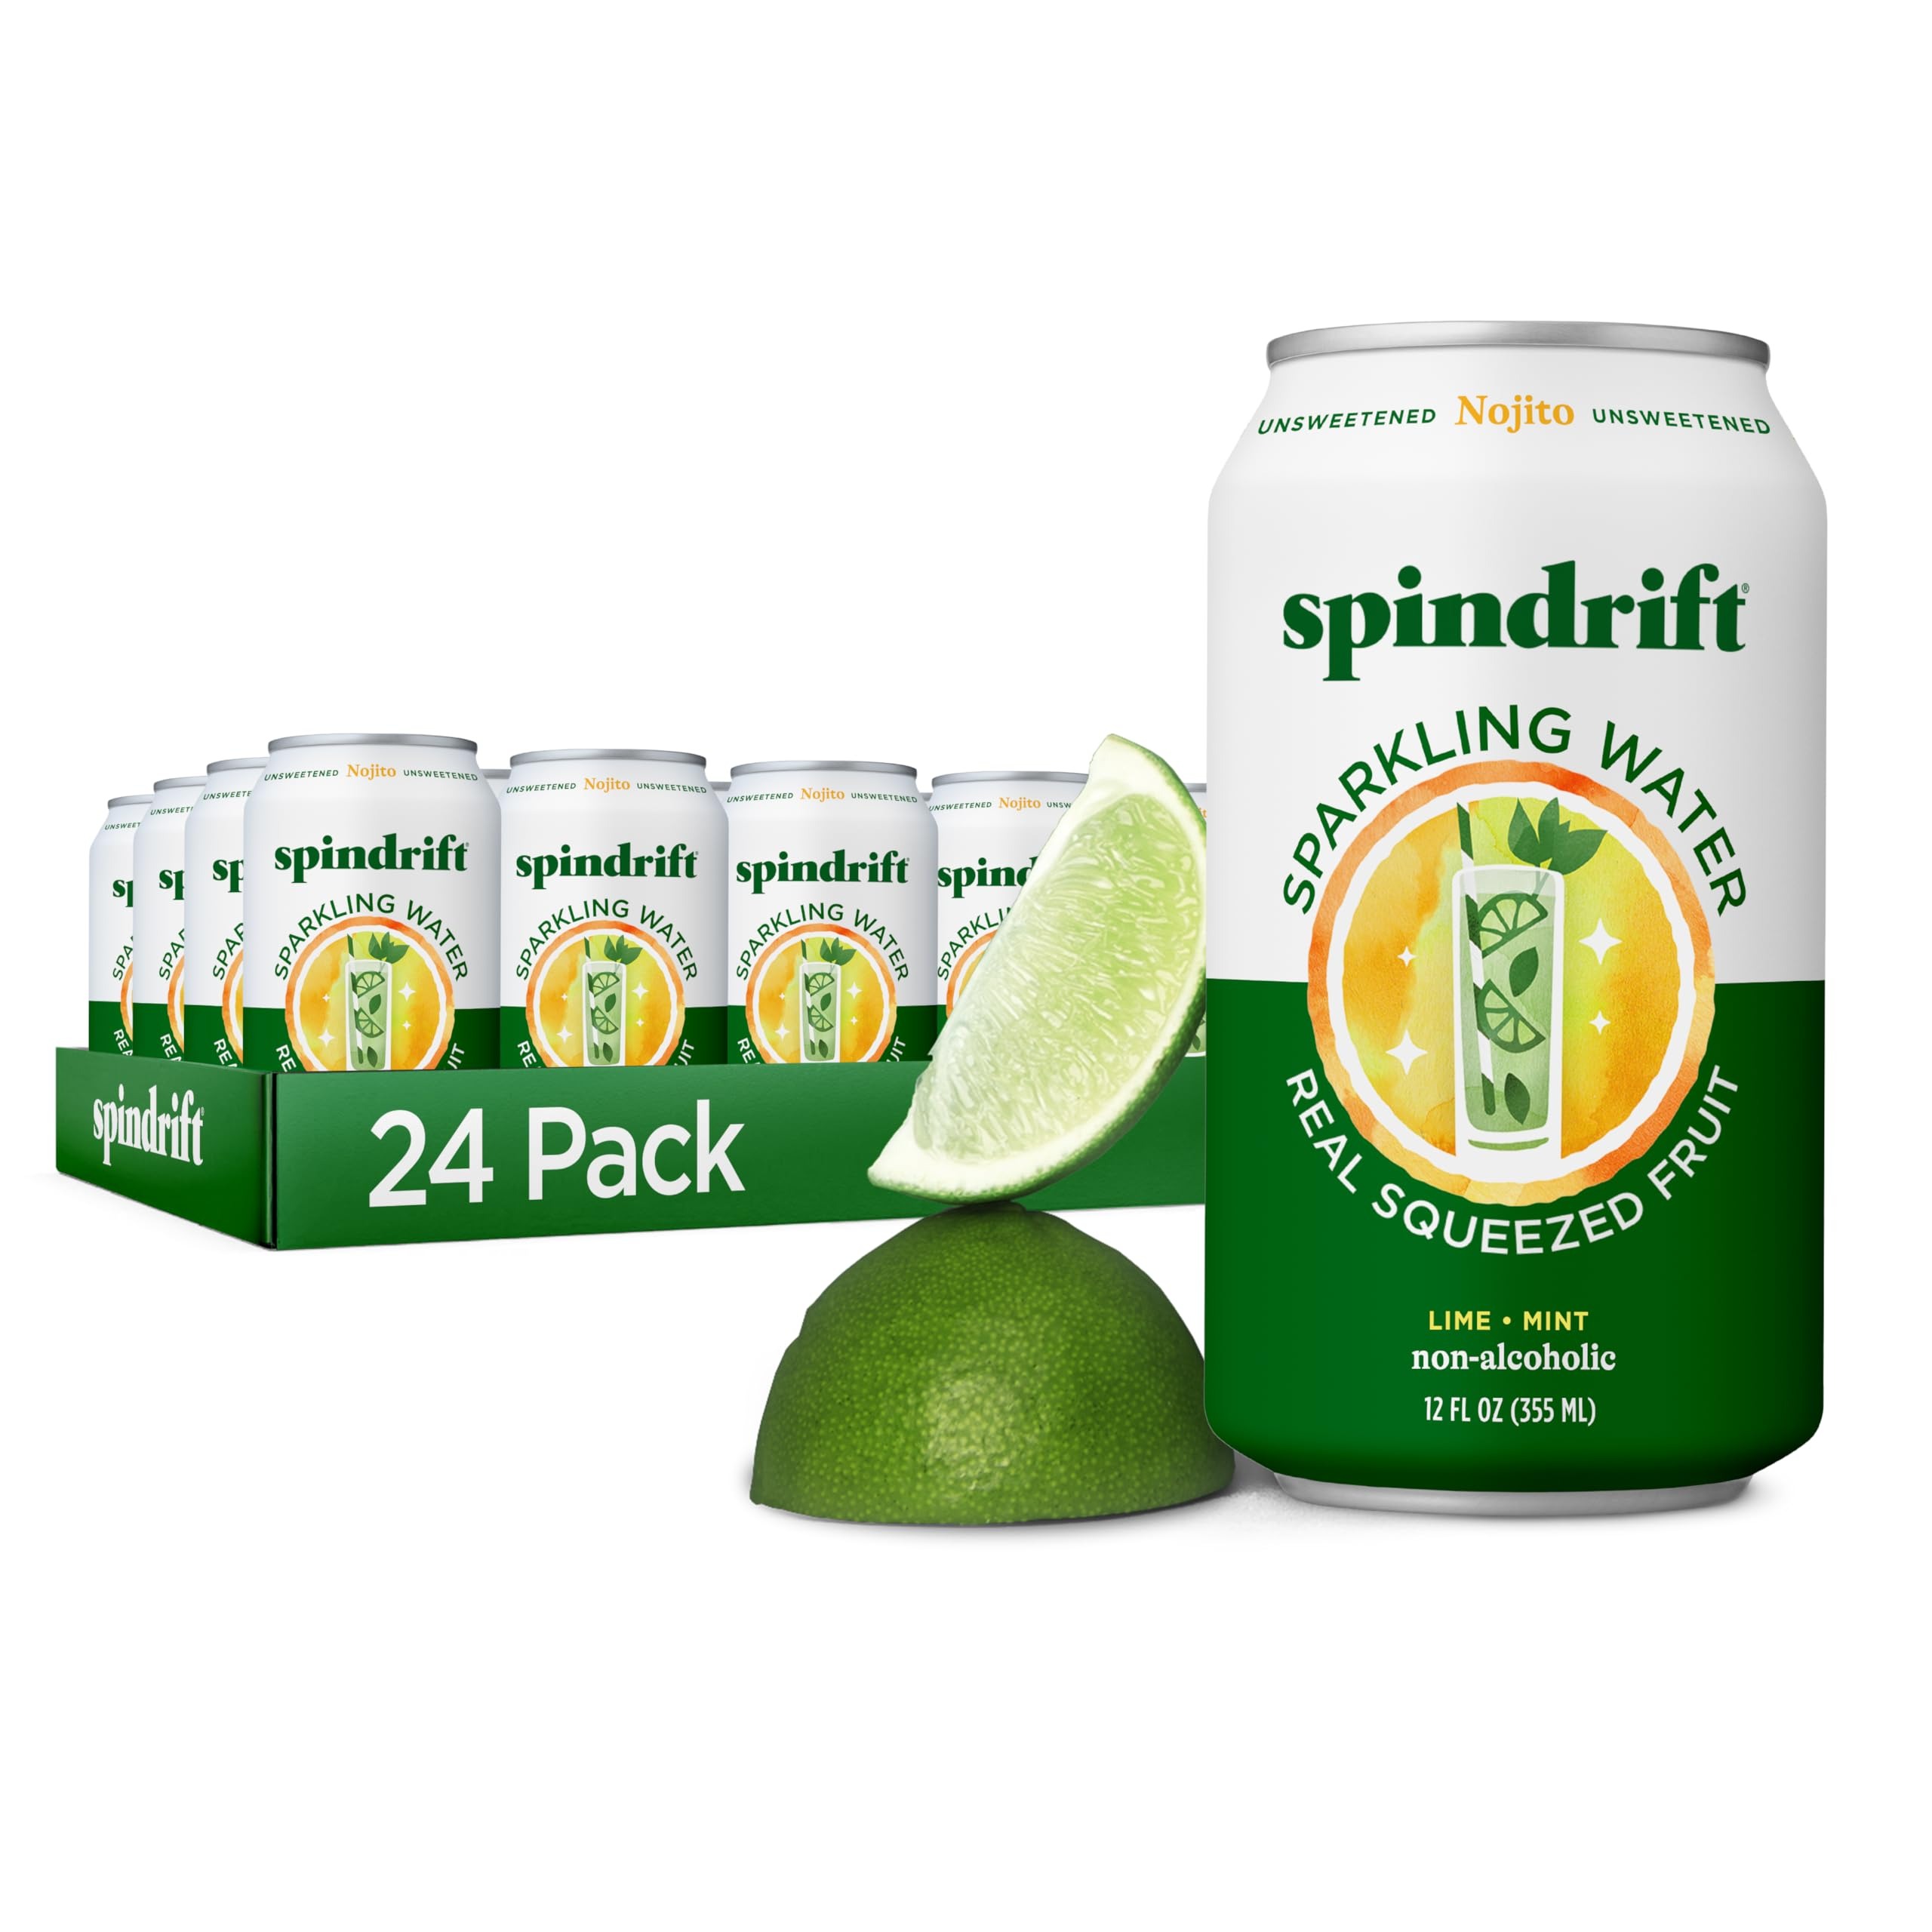
Item Name: Spindrift Sparkling Water, Nojito Flavored, Made with Real Squeezed Fruit, 12 Fl Oz Cans, Pack of 24 (Only 4 Calories per Can)
Bullet Point: Sparkling Water made with Real Squeezed Fruit
Value: 288.0
Unit: Fl Oz

Price: 7.99